Princess Marina of Greece and Denmark

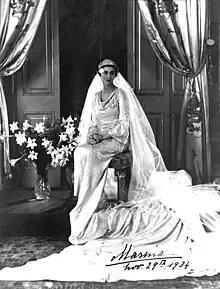
Princess Marina on her wedding day

In 1932, Princess Marina and Prince George (later the Duke of Kent), a second cousin through Christian IX of Denmark, met in London. Their betrothal was announced in August 1934. Prince George was created Duke of Kent on 9 October 1934. On 29 November 1934, they married at Westminster Abbey, London. The wedding was a grand affair, as it had been more than eleven years since the last royal wedding with Prince Albert, Duke of York, and Lady Elizabeth Bowes-Lyon (later King George VI and Queen Elizabeth The Queen Mother). The wedding of Prince George and Princess Marina was the first royal wedding ceremony to be broadcast by wireless, and with the use of other technology, such as microphones—the control room was located underneath the Unknown Warrior's tomb of Westminster Abbey. The service was broadcast locally and abroad to other nations, and loudspeakers allowed spectators from outside the Abbey to hear the proceedings. The wedding was followed by a Greek ceremony in the private chapel at Buckingham Palace, which was converted into an Orthodox chapel for the ceremony. The wedding was the most recent occasion on which a princess from another royal family married into the British royal family.